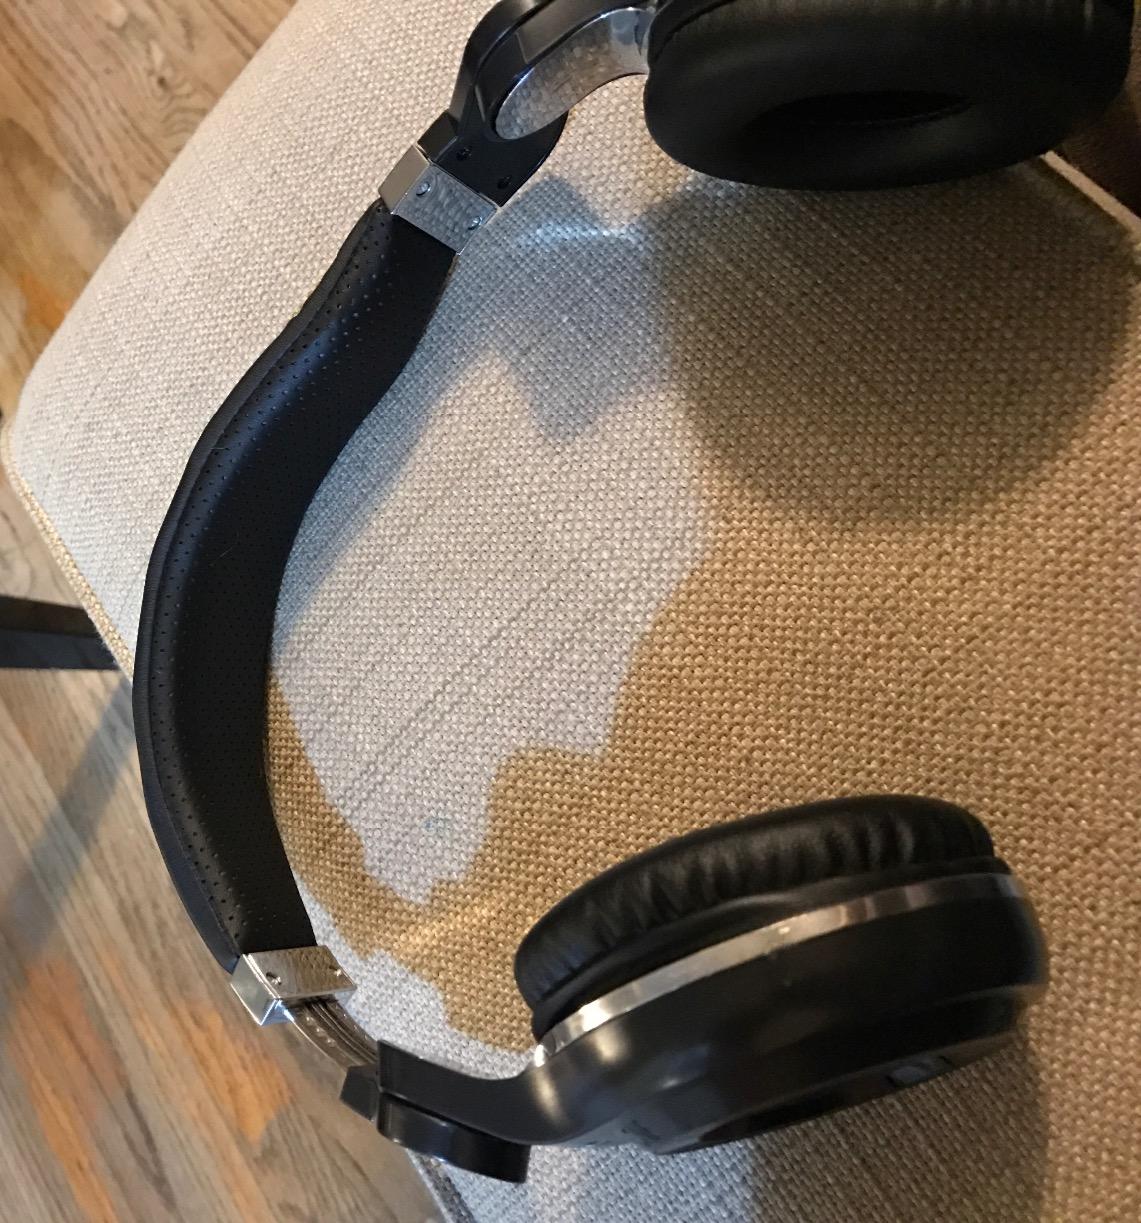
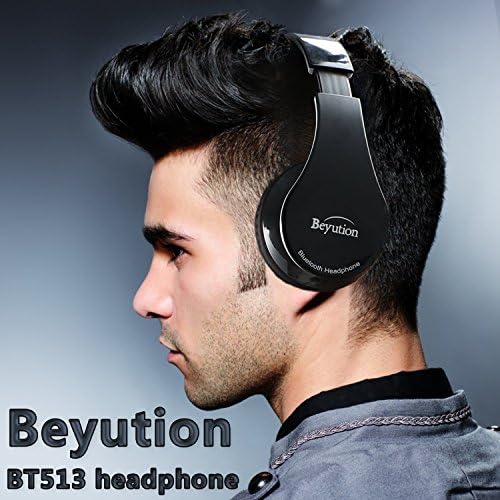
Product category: headphones
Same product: no